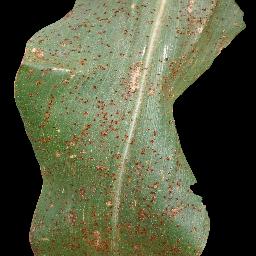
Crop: corn
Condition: (maize)_common_rust